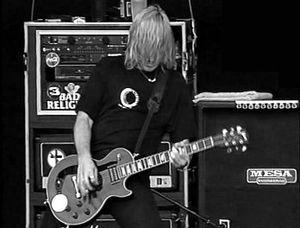
Brian Baker, né le 25 février 1965, est un bassiste et guitariste américain. Il est membre du groupe punk rock Bad Religion depuis 1994. La guitare basse est le premier instrument de Brian ; il en joue depuis l'âge de 8 ans.